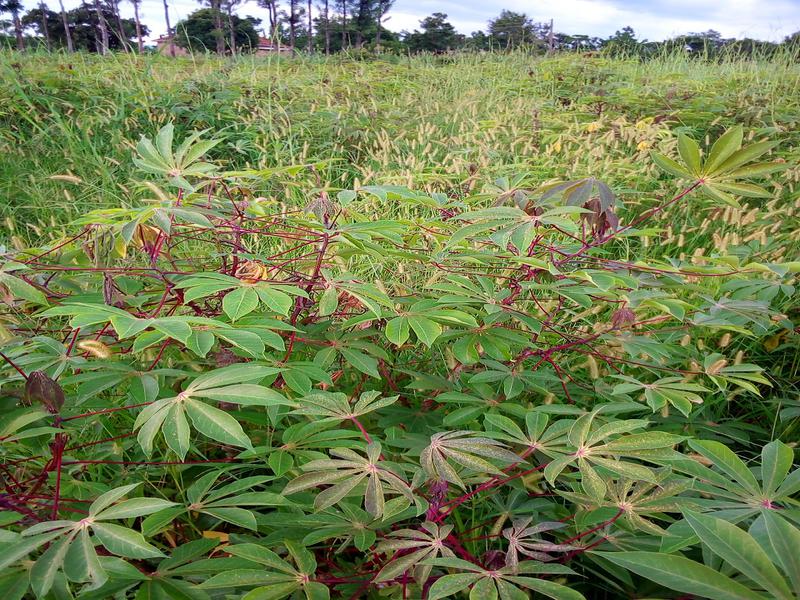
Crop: cassava
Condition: green_mottle